Urška Arlič Gololičič

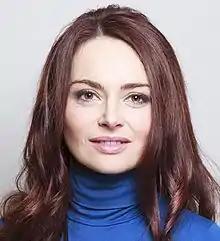

Urška Arlič Gololičič (born July 19, 1980, in Celje, Slovenia) is a Slovenian soprano opera singer.